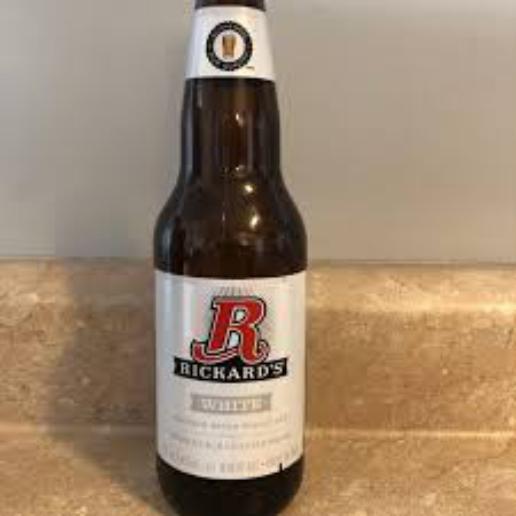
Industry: Food